Amanda Rudd

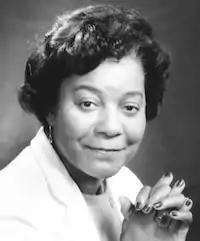
Amanda Rudd

Amanda Sullivan Randle Rudd (April 9, 1923 – February 11, 2017) was an American librarian and the first African American and the first woman to serve as Commissioner of the Chicago Public Library.